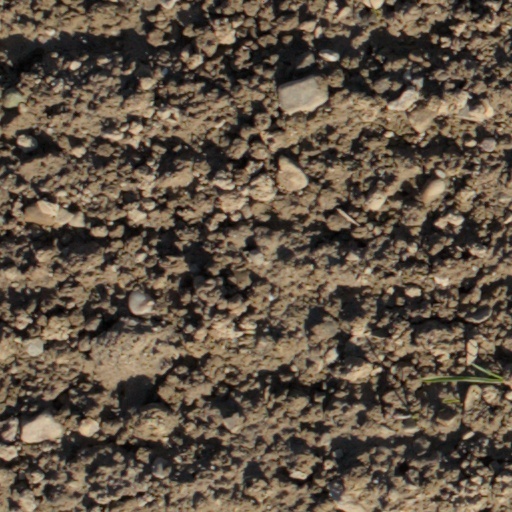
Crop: wheat